Robin Lopez

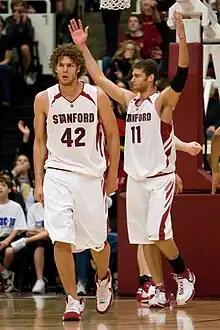
Lopez (left) with his brother Brook at Stanford.

Lopez was one of just three players for the Cardinal team to start all 31 games in the 2006–07 season. He averaged 7.5 points and 5.5 rebounds per game, while averaging 24 minutes. He led the team with 73 blocked shots, breaking the Stanford record for a freshman and recording the second highest single season record in Stanford history. This mark also was the highest in the Pacific-10 conference. With his twin brother, Brook, the two blocked more shots than seven Pac-10 teams. Lopez also had two double-doubles on the season.